The Dead Letter

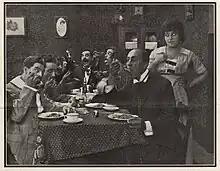
Frances Ne Moyer and the cast in a publicity still from "The Dead Letter"

The Dead Letter is a 1915 American silent comedy film starring Oliver Hardy.